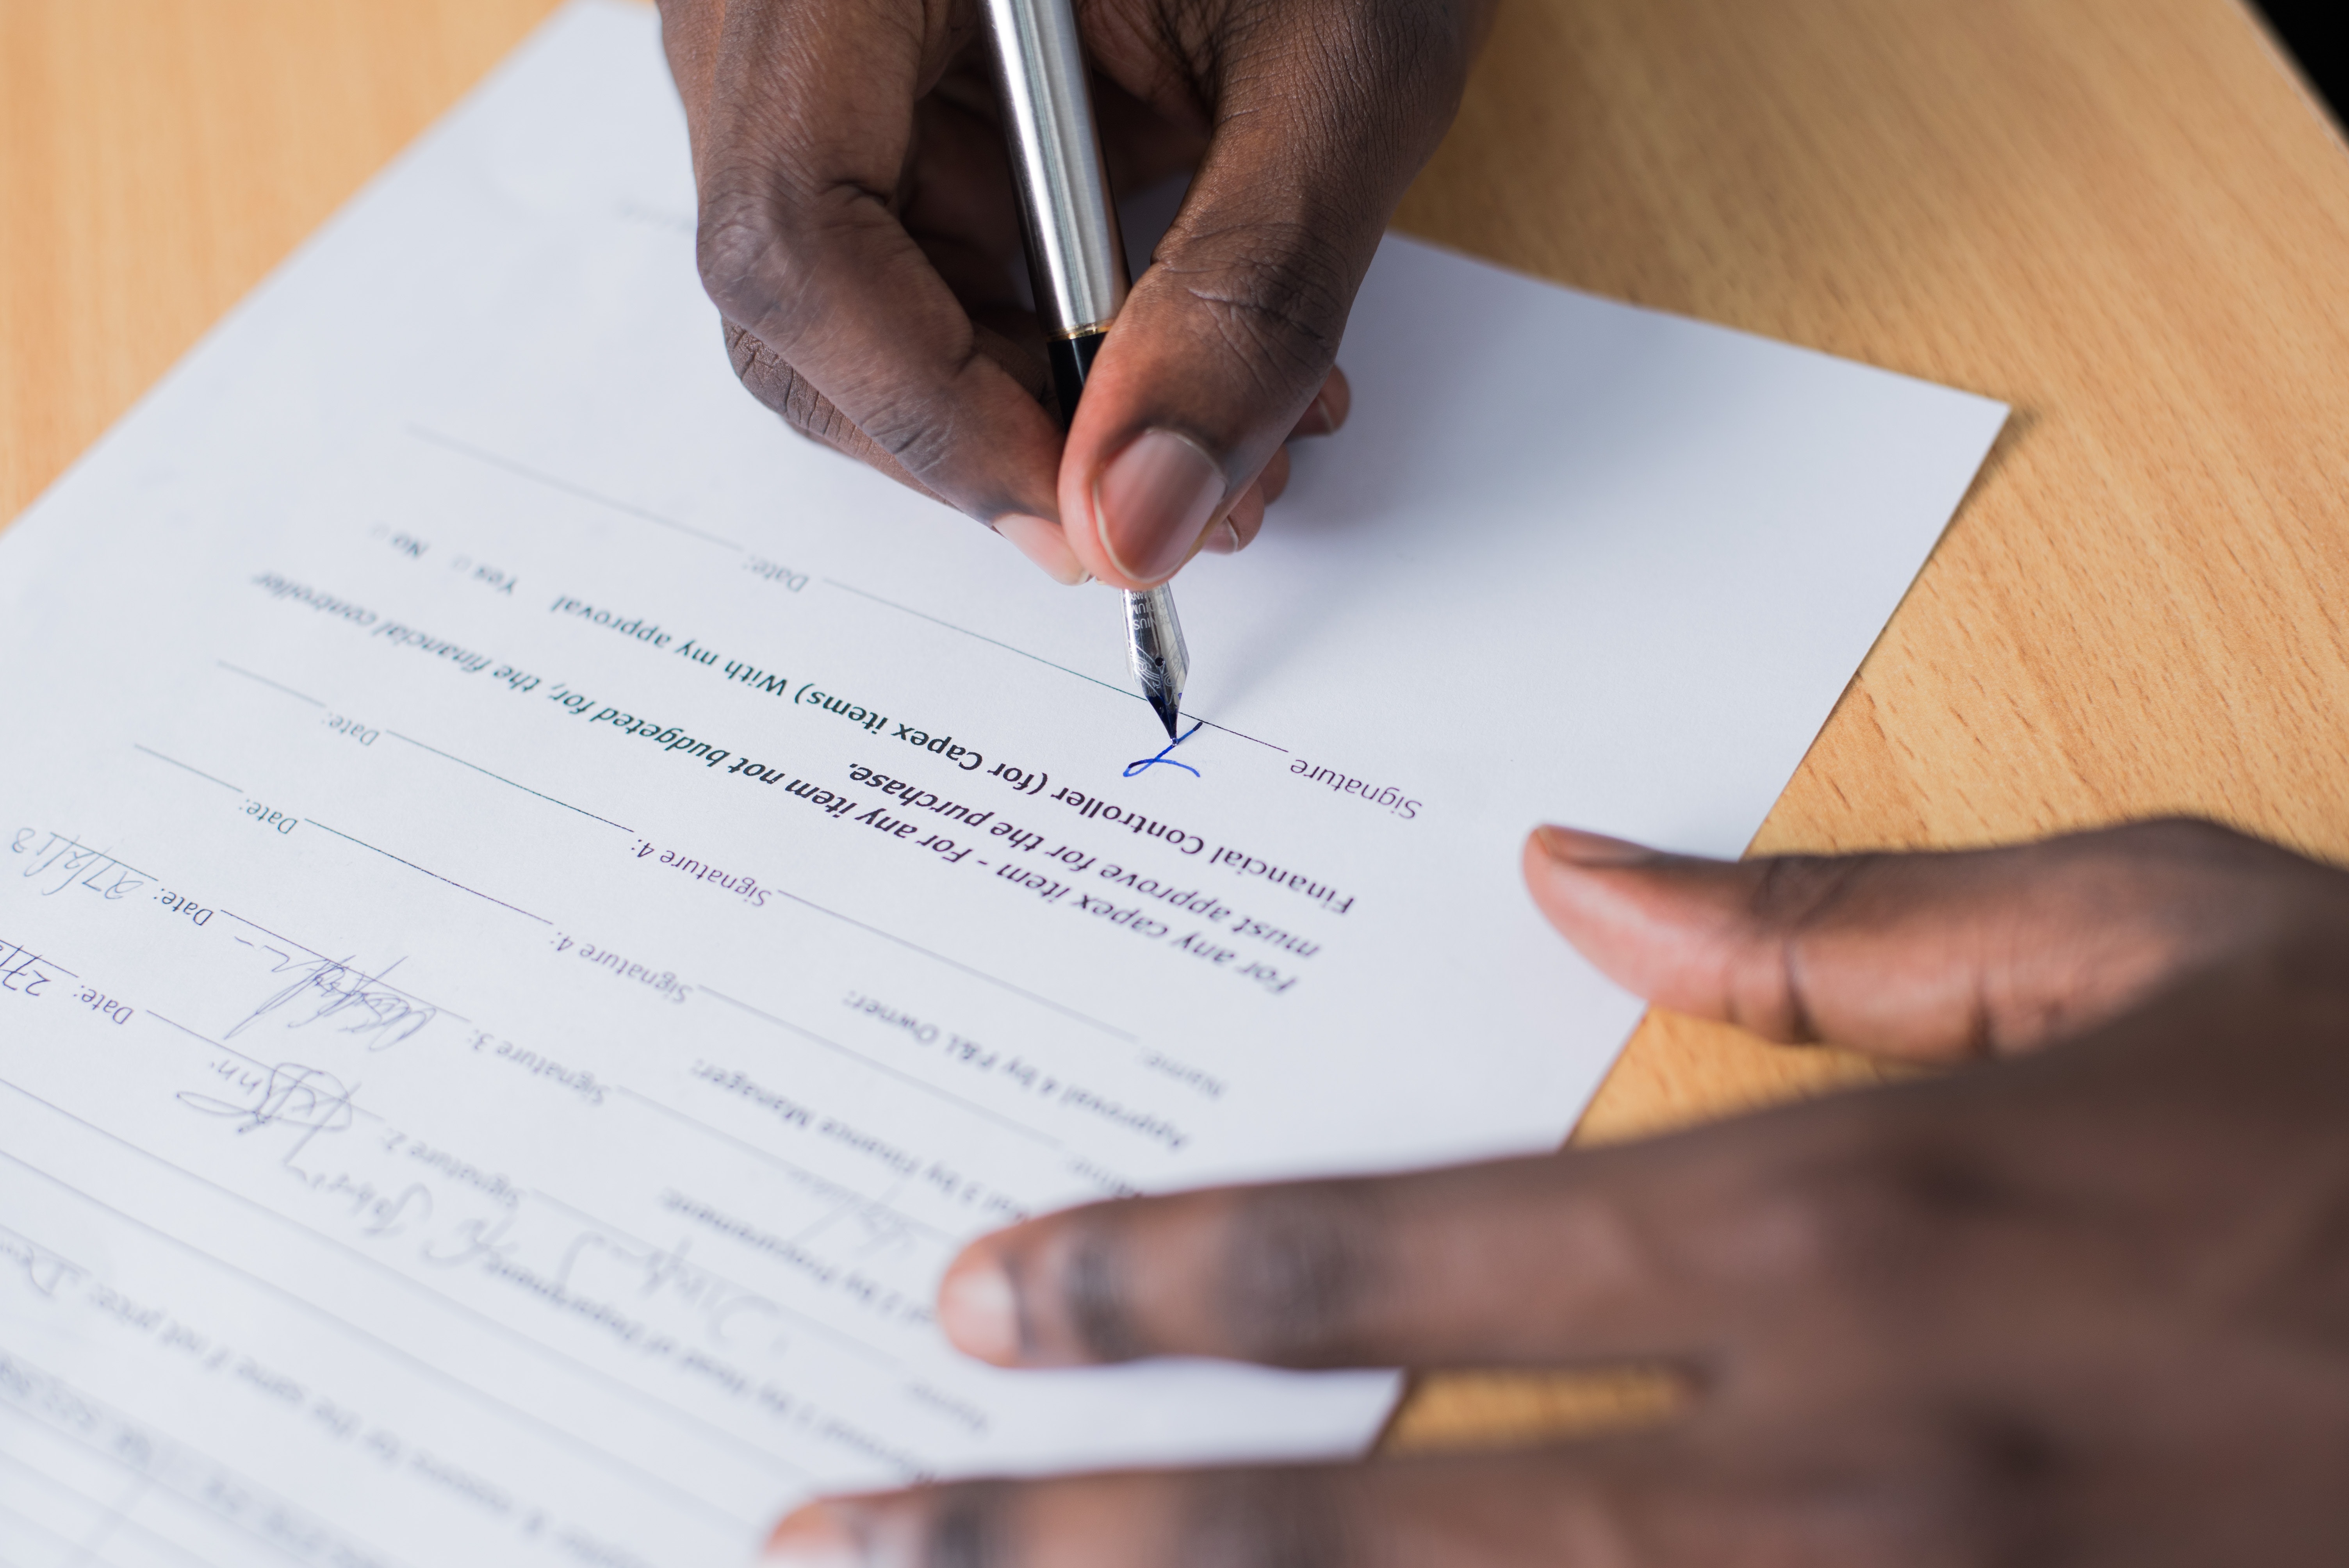
text, handwriting, writing, paper, writing instrument accessory, hand, font, document, finger, paper product, nail